History of Asian art

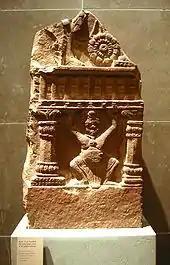
Balustrade-holding Yaksha, Madhya Pradesh, India, Shunga period (2nd–1st century BCE). Musee Guimet.

Balinese art is art of Hindu-Javanese origin that grew from the work of artisans of the Majapahit Kingdom, with their expansion to Bali in the late 13th century. From the 16th until the 20th centuries, the village of Kamasan, Klungkung (East Bali), was the centre of classical Balinese art. During the first part of the 20th century, new varieties of Balinese art developed. Since the late twentieth century, Ubud and its neighboring villages established a reputation as the center of Balinese art. Ubud and Batuan are known for their paintings, Mas for their woodcarvings, Celuk for gold and silversmiths, and Batubulan for their stone carvings. Covarrubias describes Balinese art as, "... a highly developed, although informal Baroque folk art that combines the peasant liveliness with the refinement of classicism of Hinduistic Java, but free of the conservative prejudice and with a new vitality fired by the exuberance of the demonic spirit of the tropical primitive". Eiseman pointed out that Balinese art is actually carved, painted, woven, and prepared into objects intended for everyday use rather than as "object d 'art."